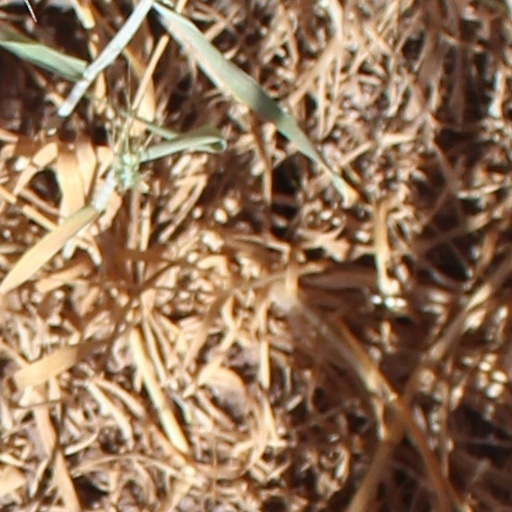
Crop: wheat